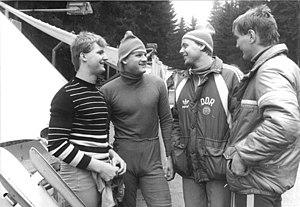
Stefan Krauße, né le 17 septembre 1967 à Ilmenau, est un lugeur est-allemand puis allemand. Il a notamment gagné quatre médailles olympiques et quatre titres de champion du monde en double avec Jan Behrendt.